SpVgg Greuther Fürth

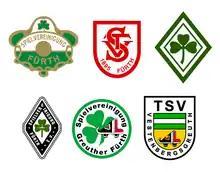
Historical logos of Greuther Fürth

Fürth won their first national title, the 1914 German football championship, under English coach William Townley with left winger Julius Hirsch, who had joined the team the prior season. They faced VfB Leipzig – the defending champions with three titles to their credit – in the final held on 31 May in Magdeburg. A 154-minute-long thriller, the longest completed game in German football history (the 1922 Final was abandoned after 189 minutes due to darkness), ended with Fürth scoring a golden goal to secure the title.